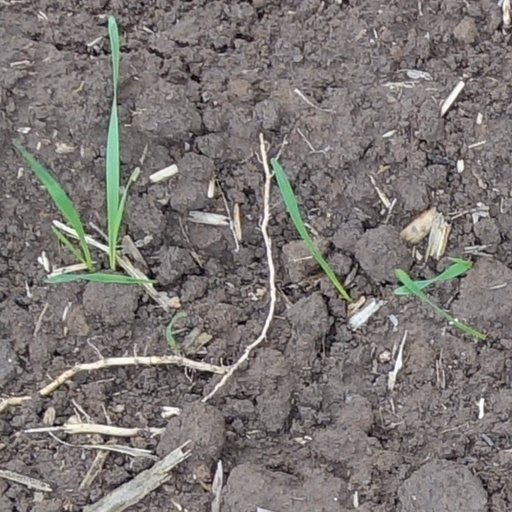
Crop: wheat